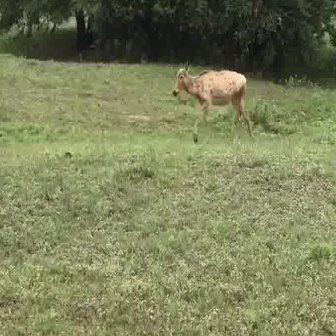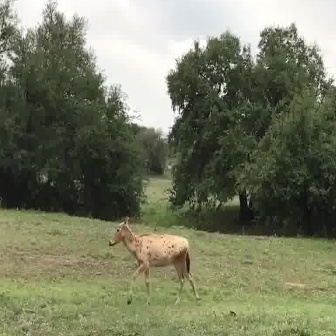
  Please identify the target specified by the bounding box [170,59,253,142] in the first image and locate it in the second image. Return the coordinates in [x_min,y_min,x_max,y_max] format.
Answer: [108,215,200,307]